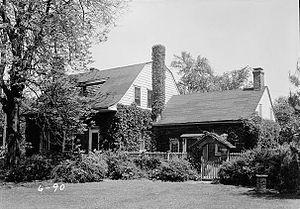
Rochelle Park est un township situé dans le comté de Bergen dans l'État du New Jersey. En 2010, sa population est de 5 530 habitants.